Academic Legion (Vienna)

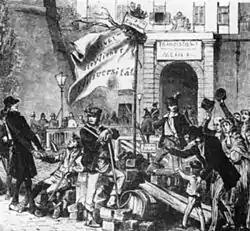
Viennese students took the street in 1848.

The Academic Legion was a military organization formed by university students in Vienna during the Revolutions of 1848. It played a key role in toppling the government of Clemens Metternich and precipitating his retirement on 13 March 1848. The Legion dissolved in October 1848 when the Vienna Uprising was crushed.